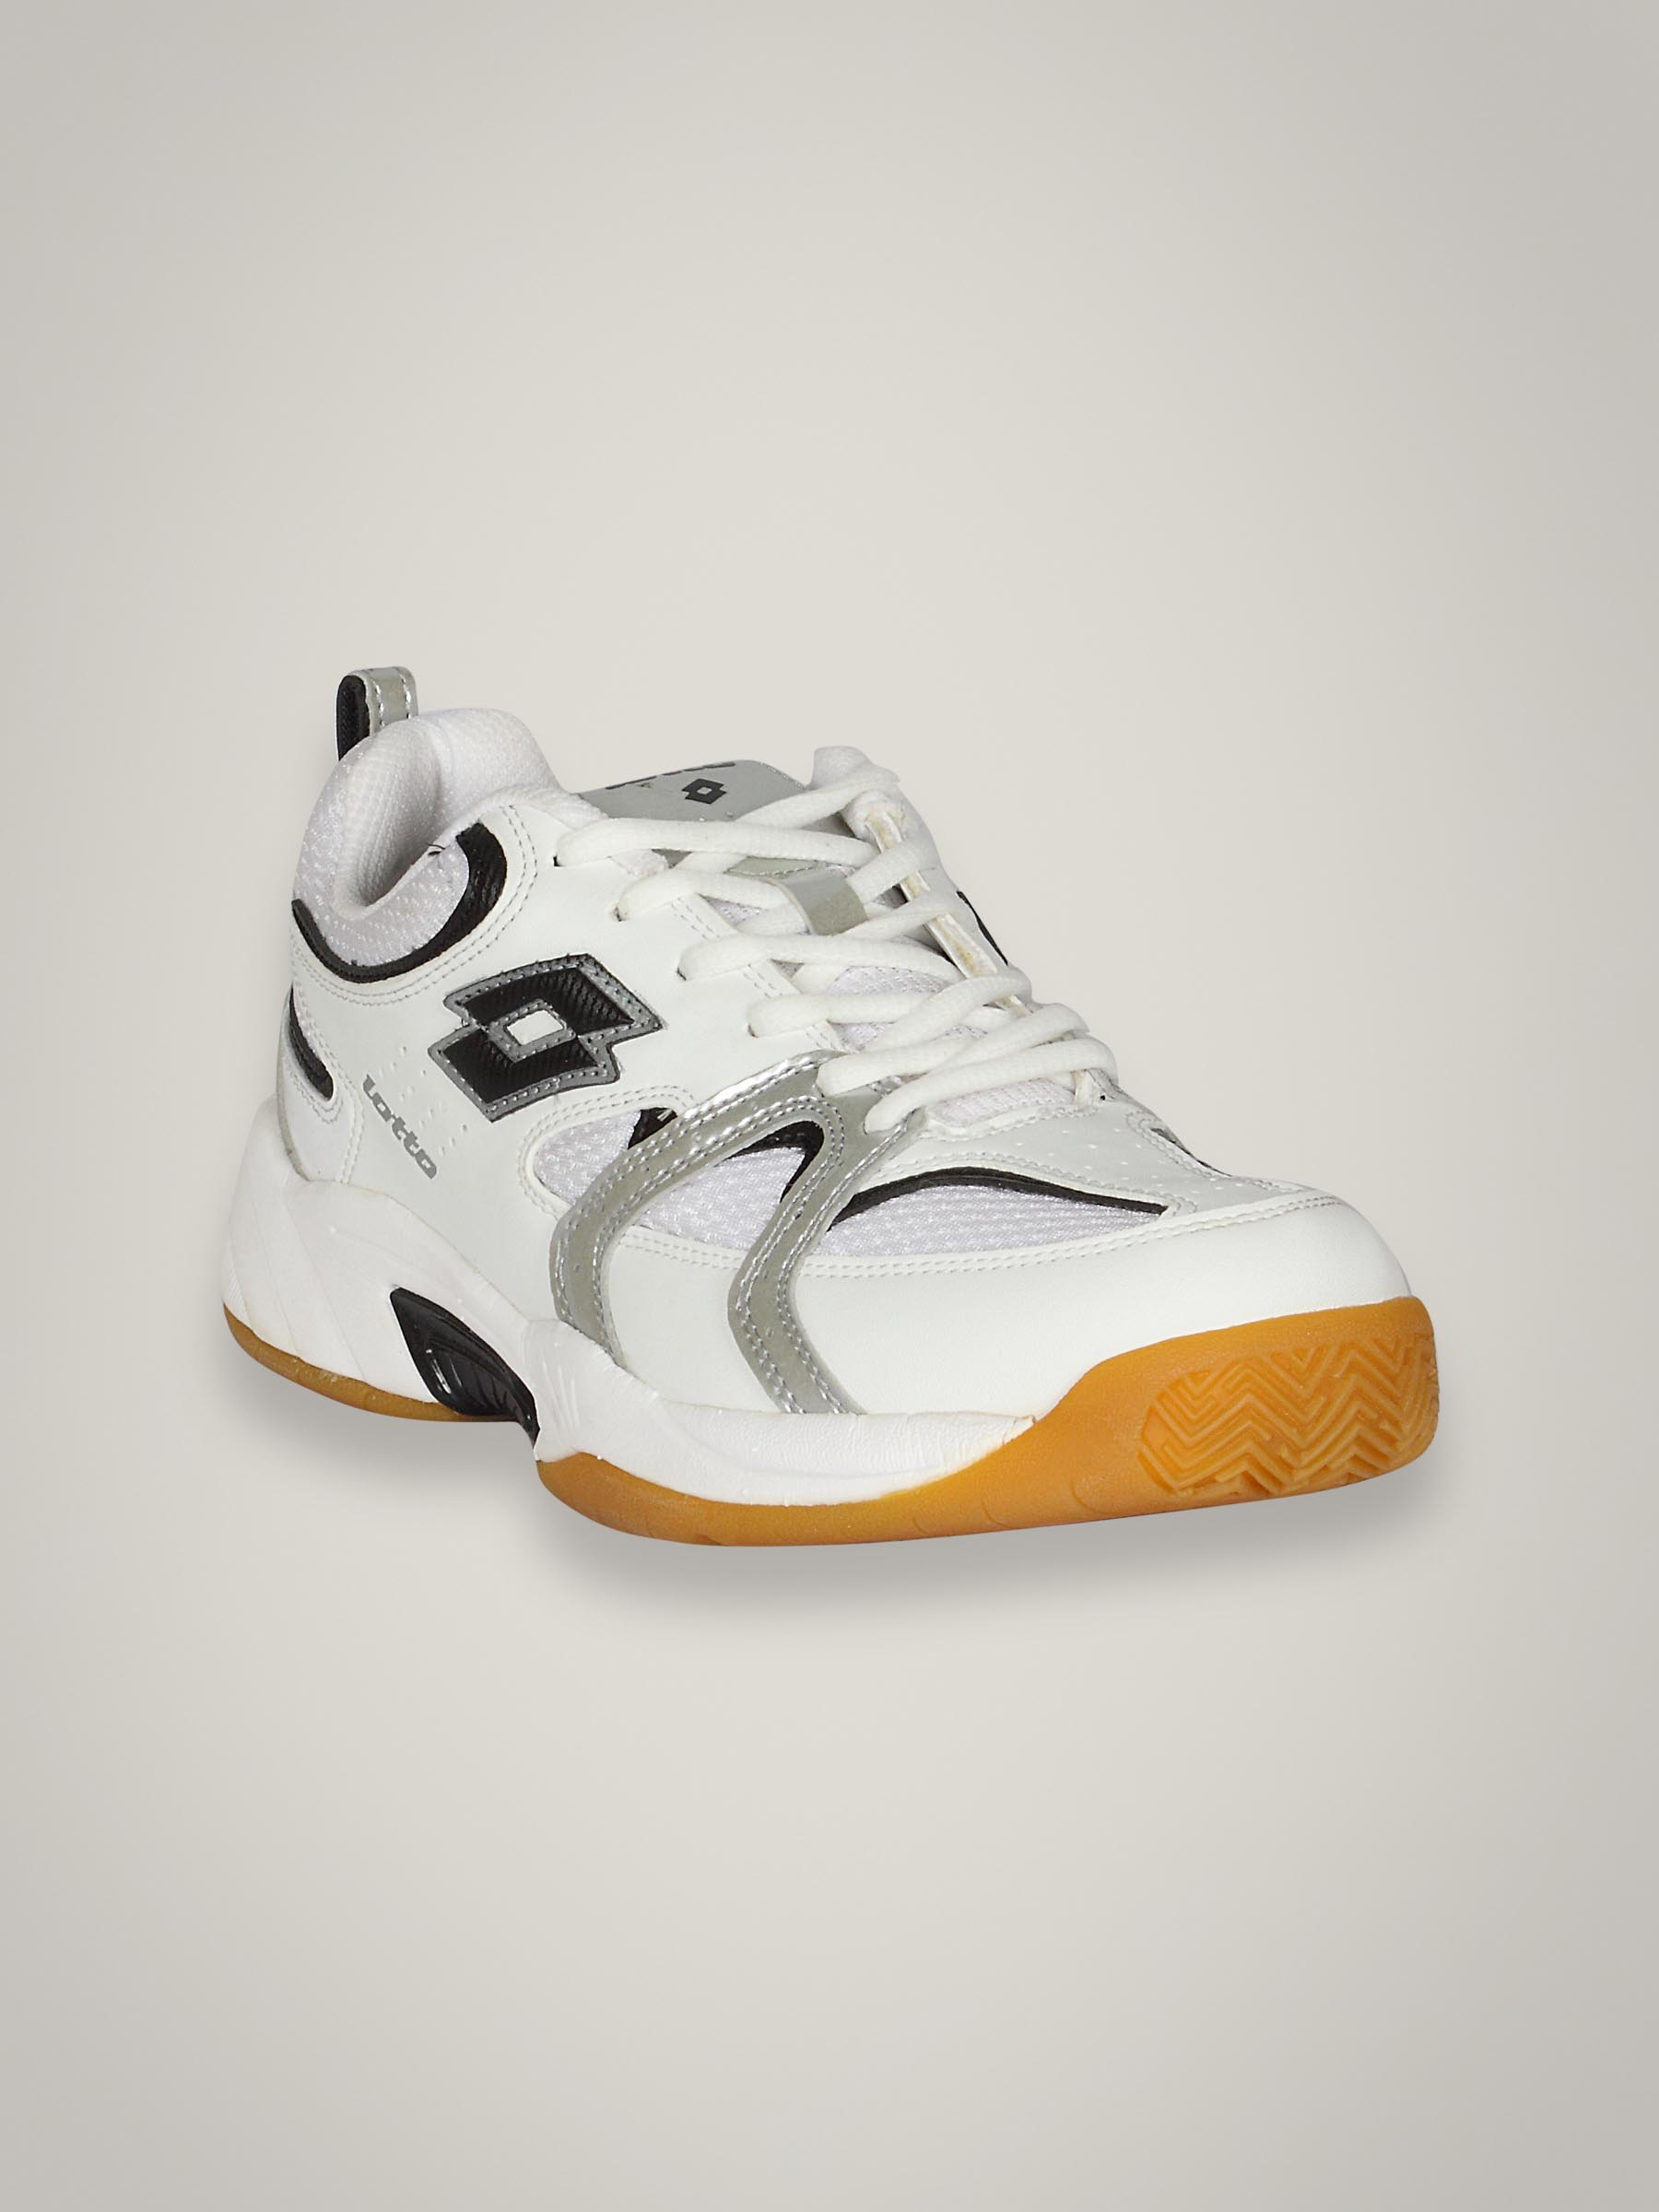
Lotto Men's Jumper White Black Shoe
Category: Footwear / Shoes / Sports Shoes
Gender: Men
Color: White
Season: Summer 2011
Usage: Sports